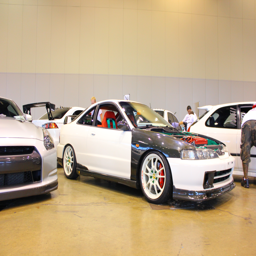
another car in the line up is